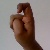
The image shows a hand gesture representing the letter 'X' in Indian Sign Language.